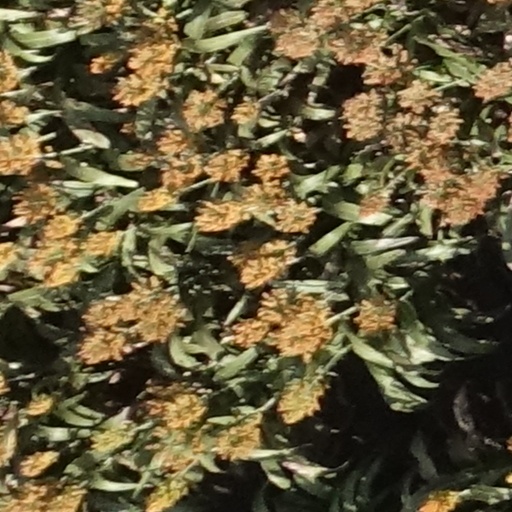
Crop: sorghum